Rush It

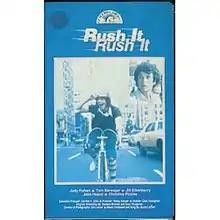
VHS cover

Rush It is a 1978 American romance film co-written and directed by Gary Youngman in his directorial debut and starring Tom Berenger.